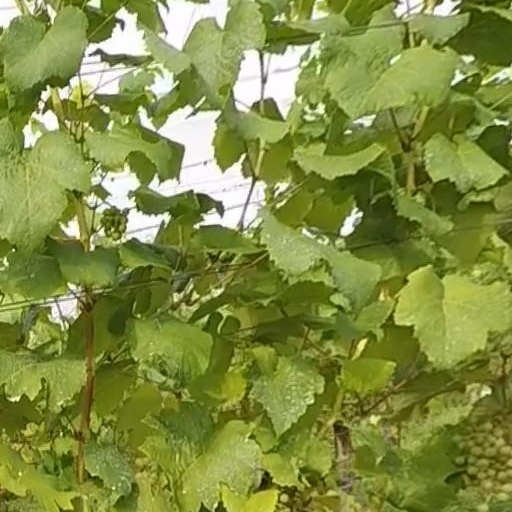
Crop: grape